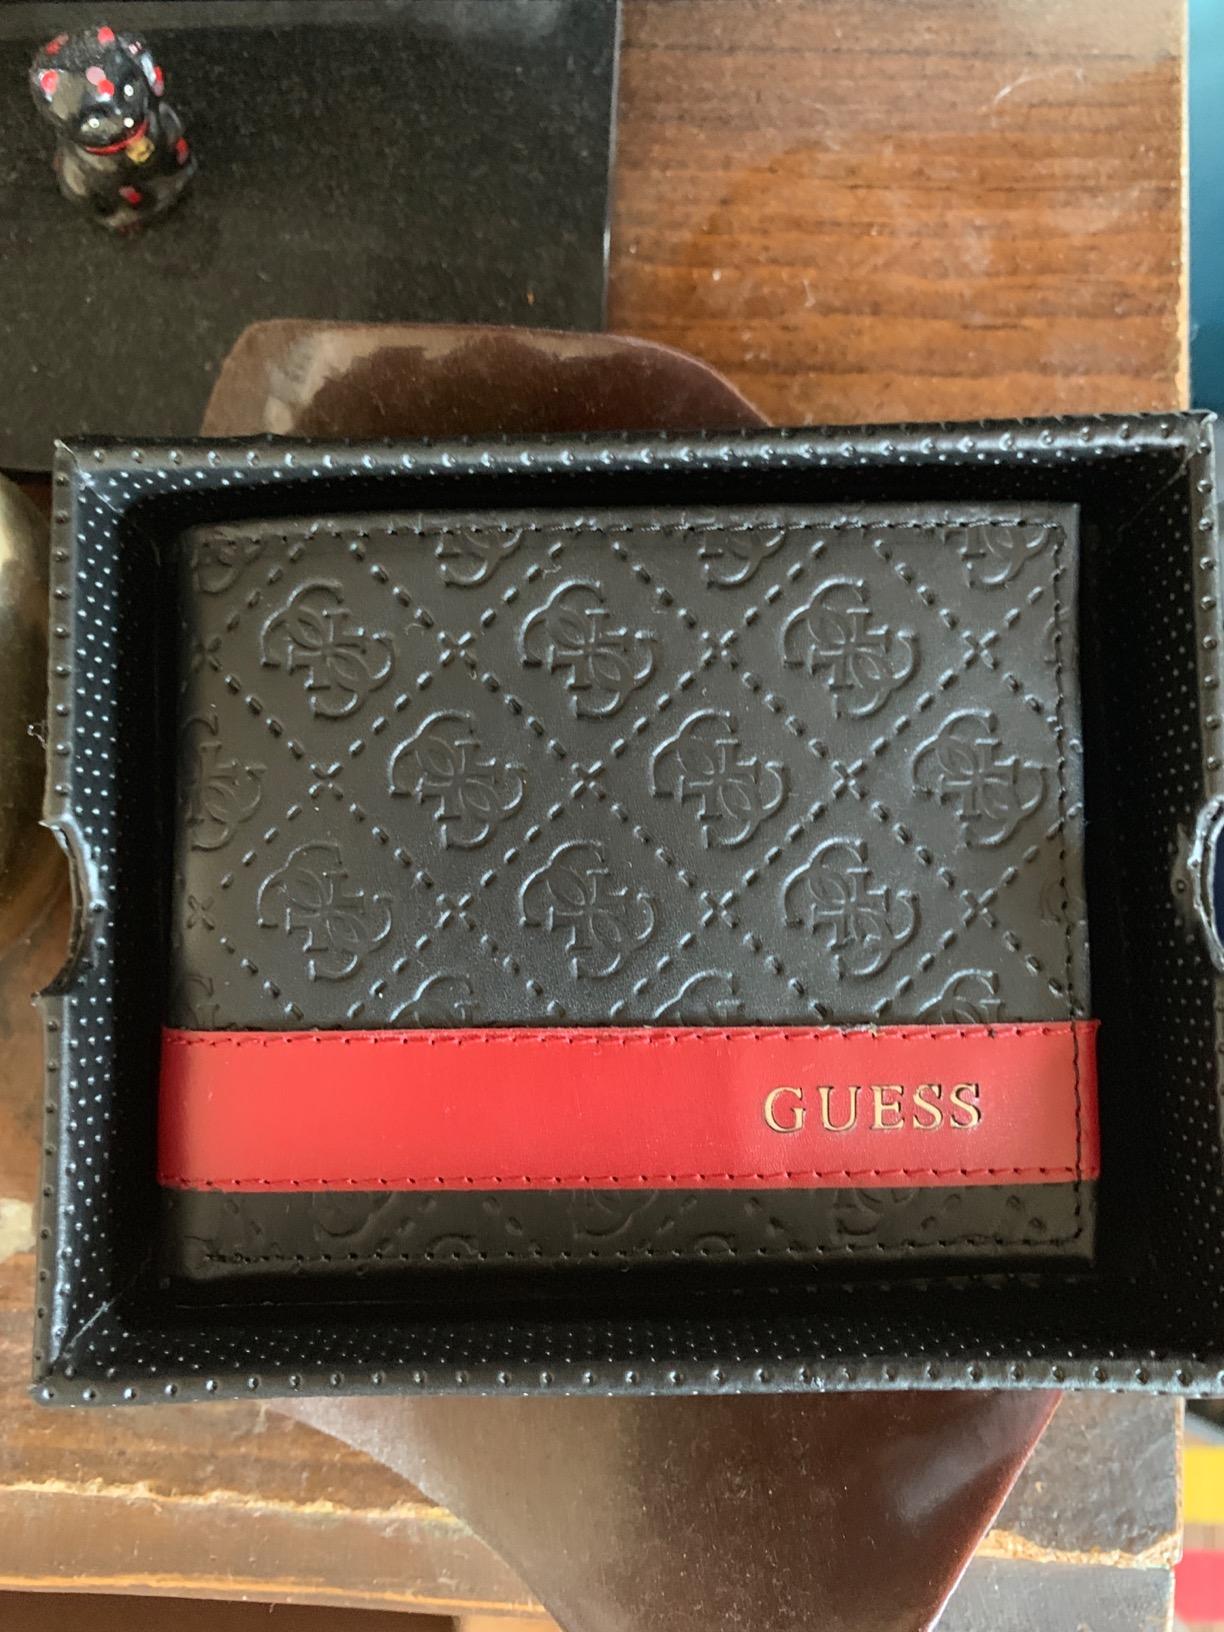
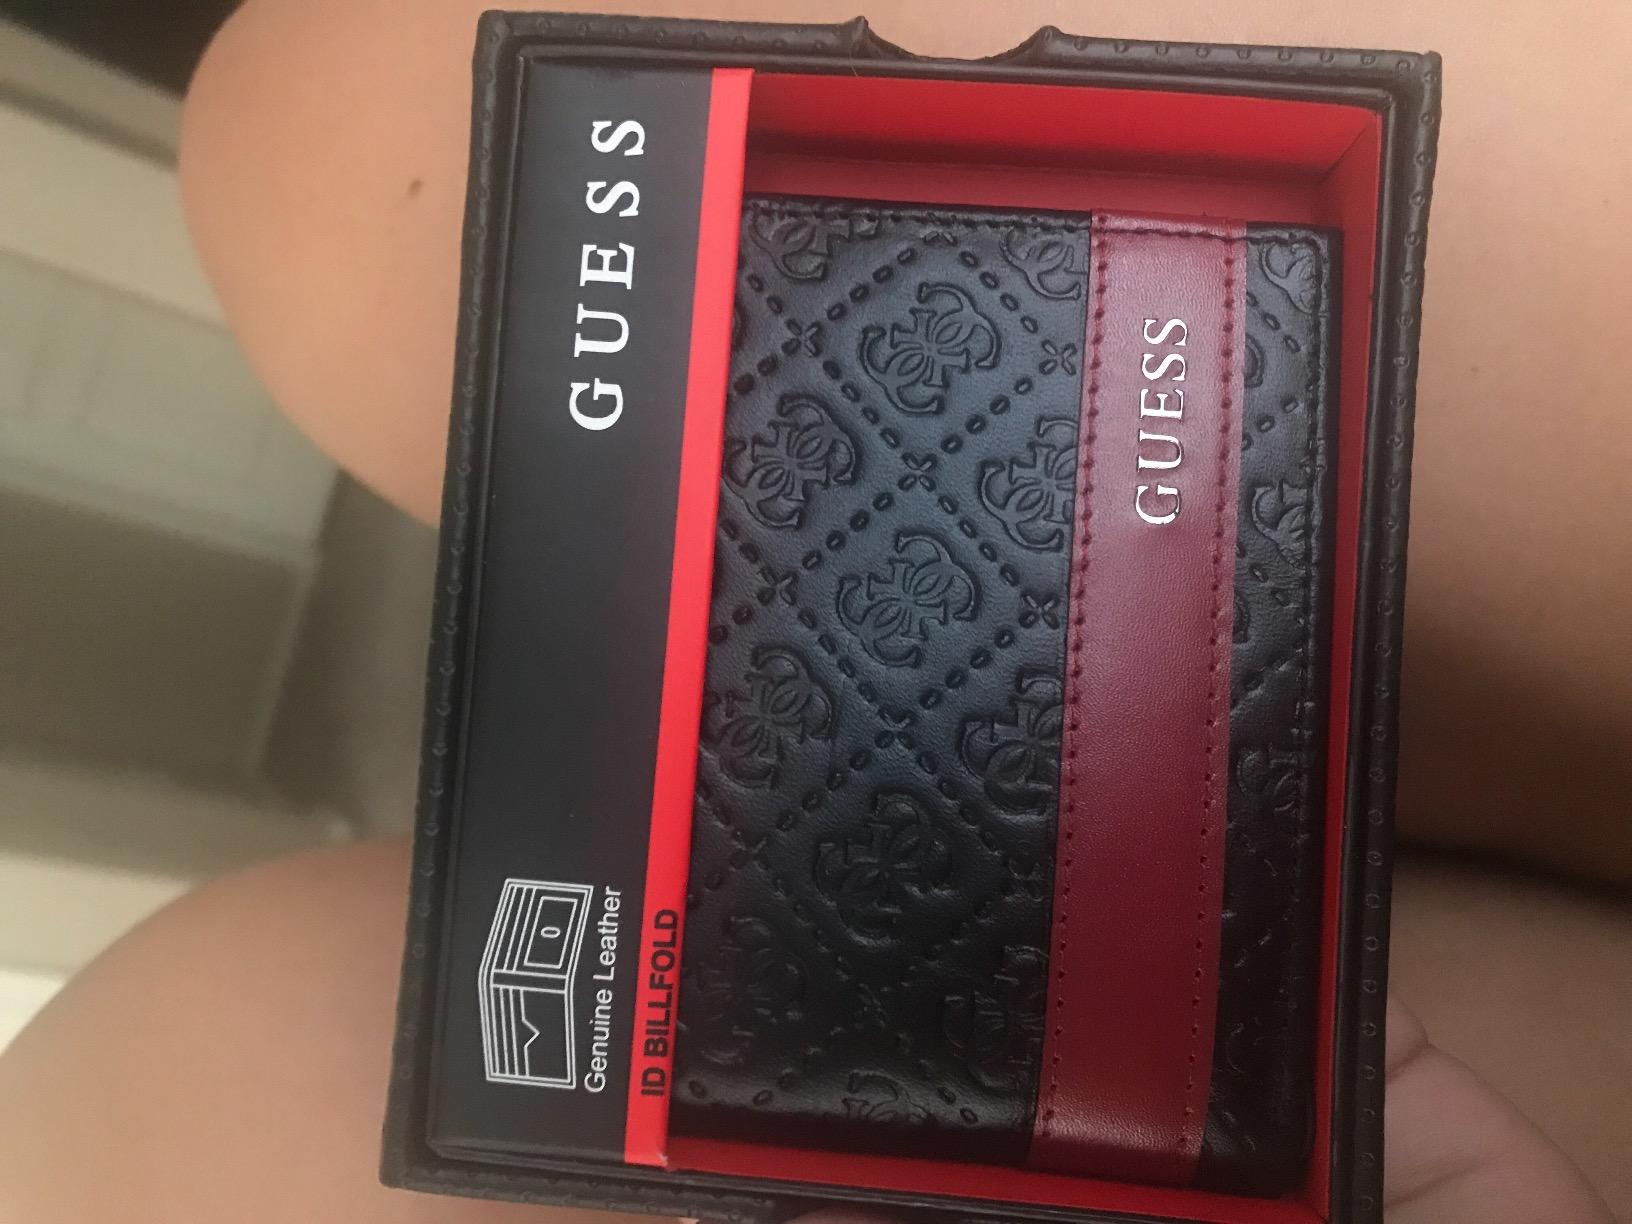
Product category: accessories_wallet
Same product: yes